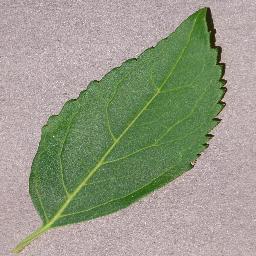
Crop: cherry
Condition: (including_sour)_healthy